Slimming World

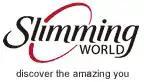
Previous logo, 2007–2009

The company began in 1969 with a handful of groups in Derbyshire before expanding into Yorkshire.